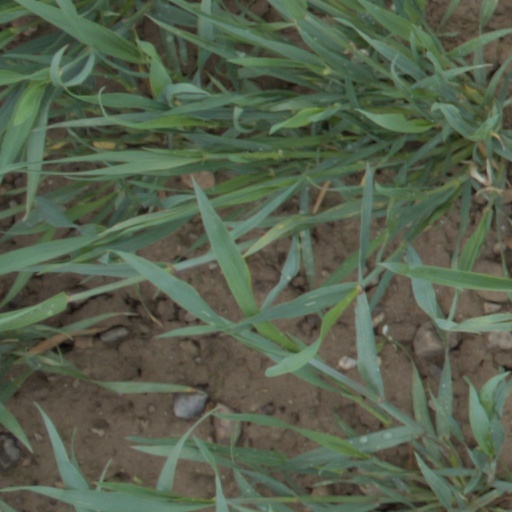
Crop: wheat